Cătălin Răcănel

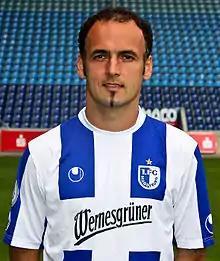
Răcănel in 2010

Cătălin Răcănel (born 23 September 1976) is a Romanian former professional footballer and manager.